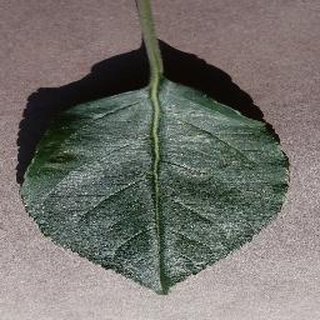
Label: healthy_apple